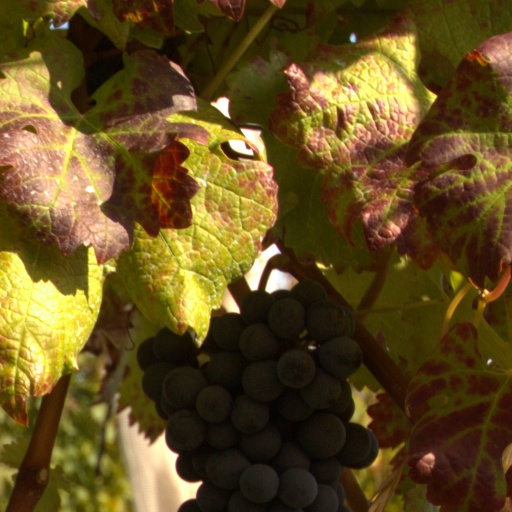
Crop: grape